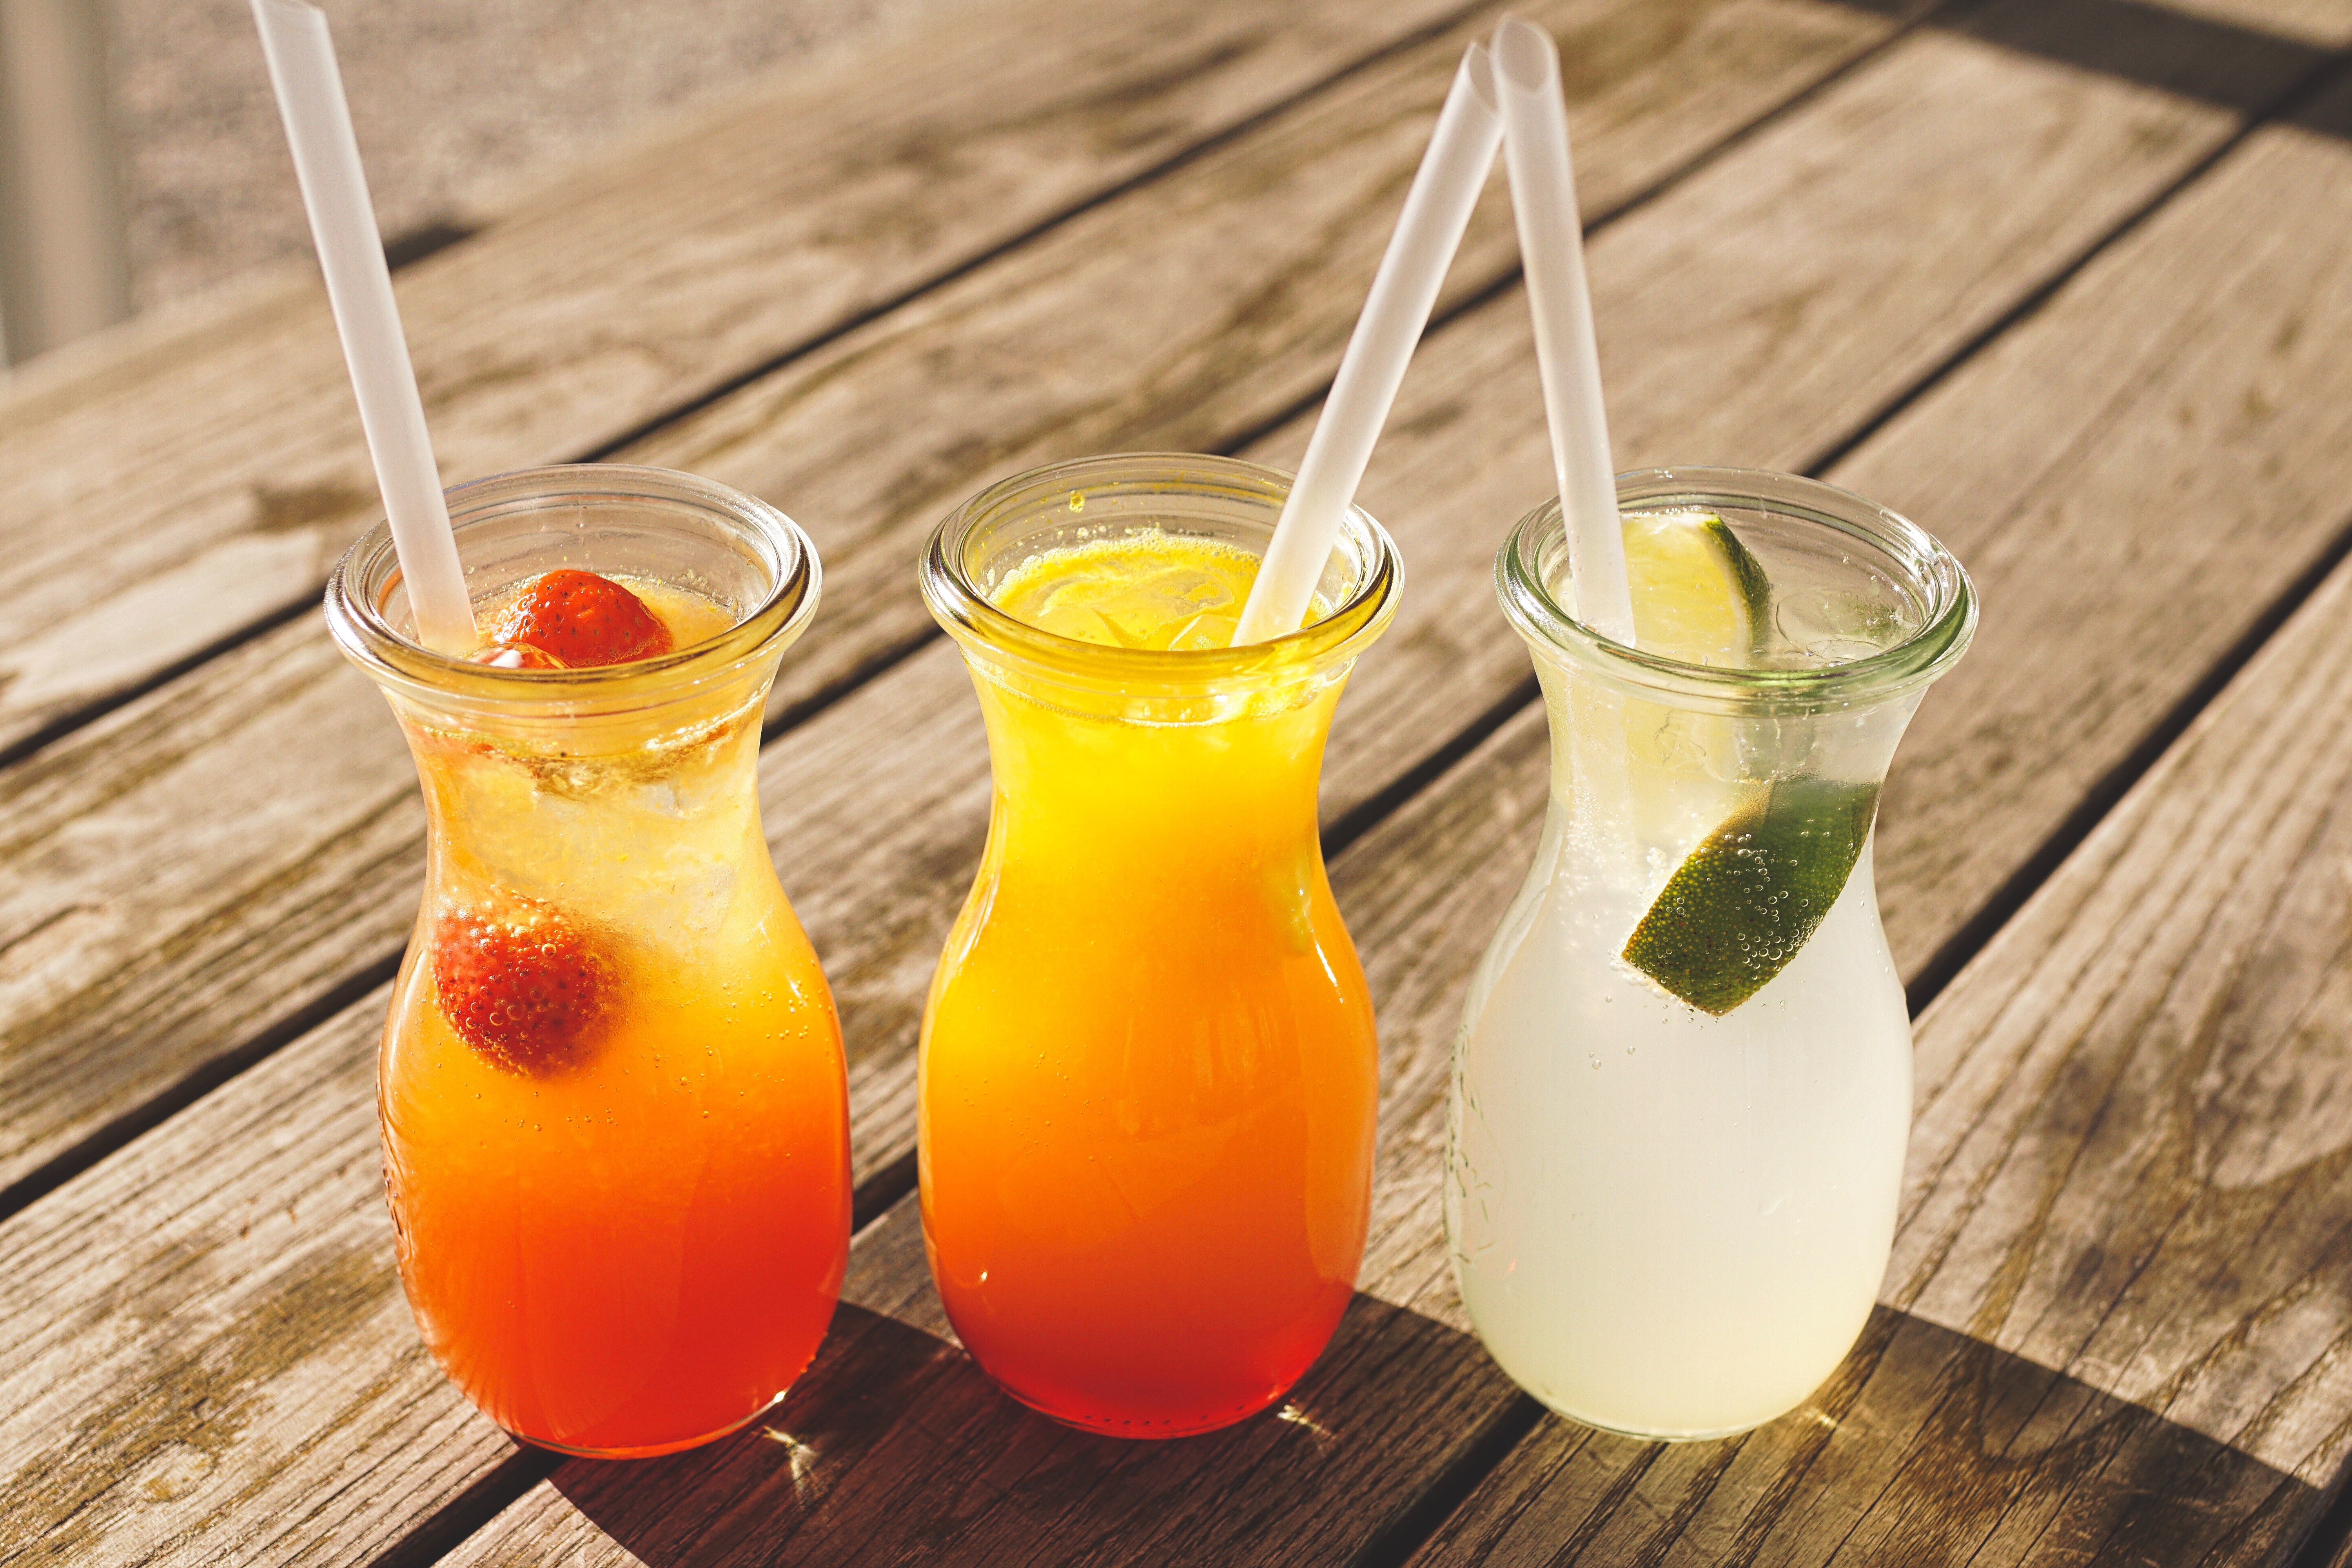
drink, juice, non alcoholic beverage, orange drink, food, alcoholic beverage, cocktail, vegetable juice, distilled beverage, ingredient, hurricane, Rum swizzle, Sour mix, punch, cocktail garnish, Aguas frescas, shrub, orange soft drink, spritzer, beer cocktail, italian soda, Passion fruit juice, mai tai, Planter's punch, fuzzy navel, orange juice